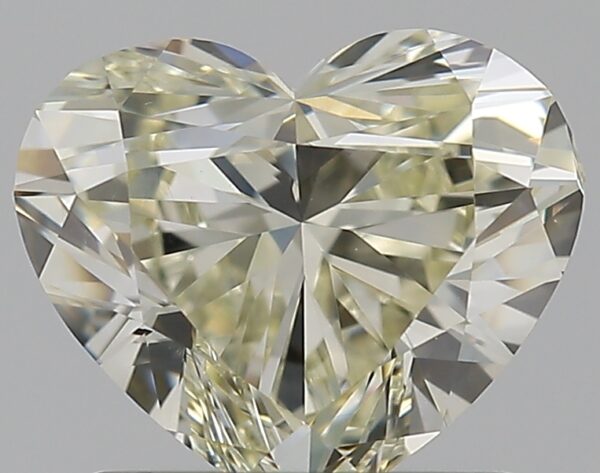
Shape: heart
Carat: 1
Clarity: VS1
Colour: N
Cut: EX
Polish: EX
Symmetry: VG
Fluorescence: N
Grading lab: GIA
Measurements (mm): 5.92 x 6.98 x 3.96